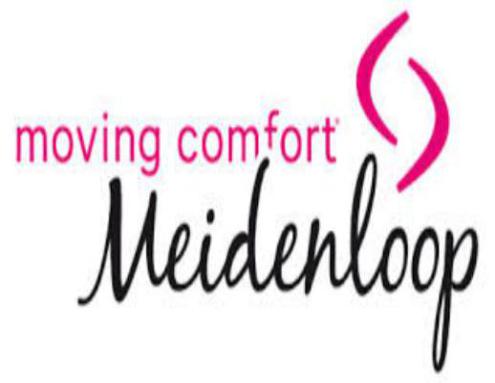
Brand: moving comfort-1
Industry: Clothes